List of Black Cat characters

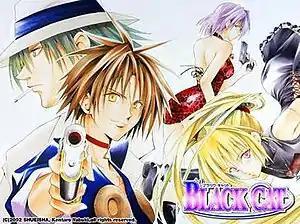
The main characters of "Black Cat". From left to right: Sven Vollfied (back), Train Heartnet, Rinslet Walker (back), Eve.

The "Black Cat" manga series features characters created by Kentaro Yabuki. The story follows a young man named Train Heartnet who withdrew from an elite group of assassins called the Chronos Numbers two years earlier and is now a Sweeper, or bounty hunter. Many of the characters are humans with superhuman strength, speed and/or supernatural abilities. "Black Cat"s anime adaptation features some characters not created by Yabuki, as well as many plot differences.